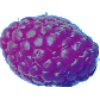
Label: Raspberry 1